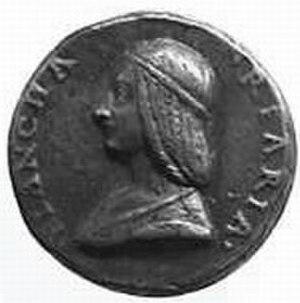
Médaille représentant Bianca Riario par Niccolò Fiorentino (XVIème siècle).
La famille Riario, souvent associée aux Della Rovere, Sforza, Rossi et Sansoni, est une famille qui est apparue au XIIᵉ siècle à Savone. Les principaux membres de la famille sont les cardinaux Pietro Riario, Raffaele Sansoni Riario Alessandro Riario, Tommaso Riario Sforza et Sisto Riario Sforza ainsi que les seigneurs de Forli et d'Imola, Girolamo Riario et Ottaviano Riario qui devient ensuite évêque de Viterbe.
Bianca Riario est une aristocrate italienne qui vécut aux XVᵉ et XVIᵉ siècles.